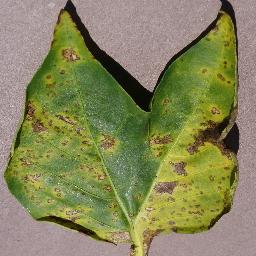
Label: Pepper,_bell___Bacterial_spot